Alexander Brodie Spark

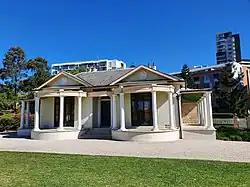
Tempe House; Spark's residence

With all of his business-related and social partakings and engagements, Spark's new home, after it had been designed and built, became something of a rendezvous for many of the people he was associated with – bankers, merchants, landowners and magistrates he met on his regular visits to the Hunter River region.